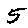
Label: 5